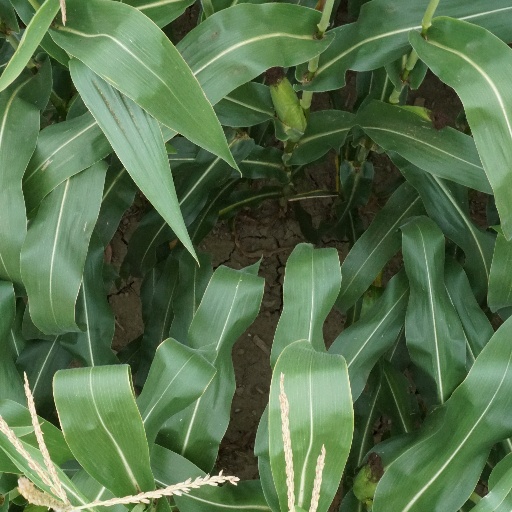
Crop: maize; corn